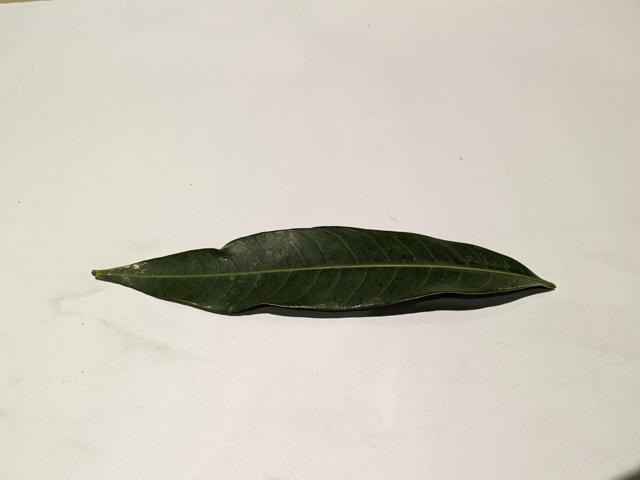
Mango leaf variety: Amrapali